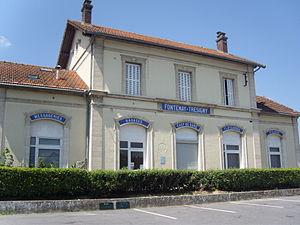
Ancienne gare de Fontenay-Trésigny
Fontenay-Trésigny est une commune française située dans le département de Seine-et-Marne, en région Île-de-France.